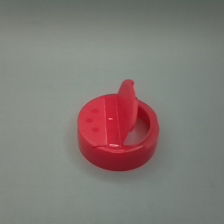
Color: red/orange/pink/fuchsia/brown
Cap type: dual flip-top cap